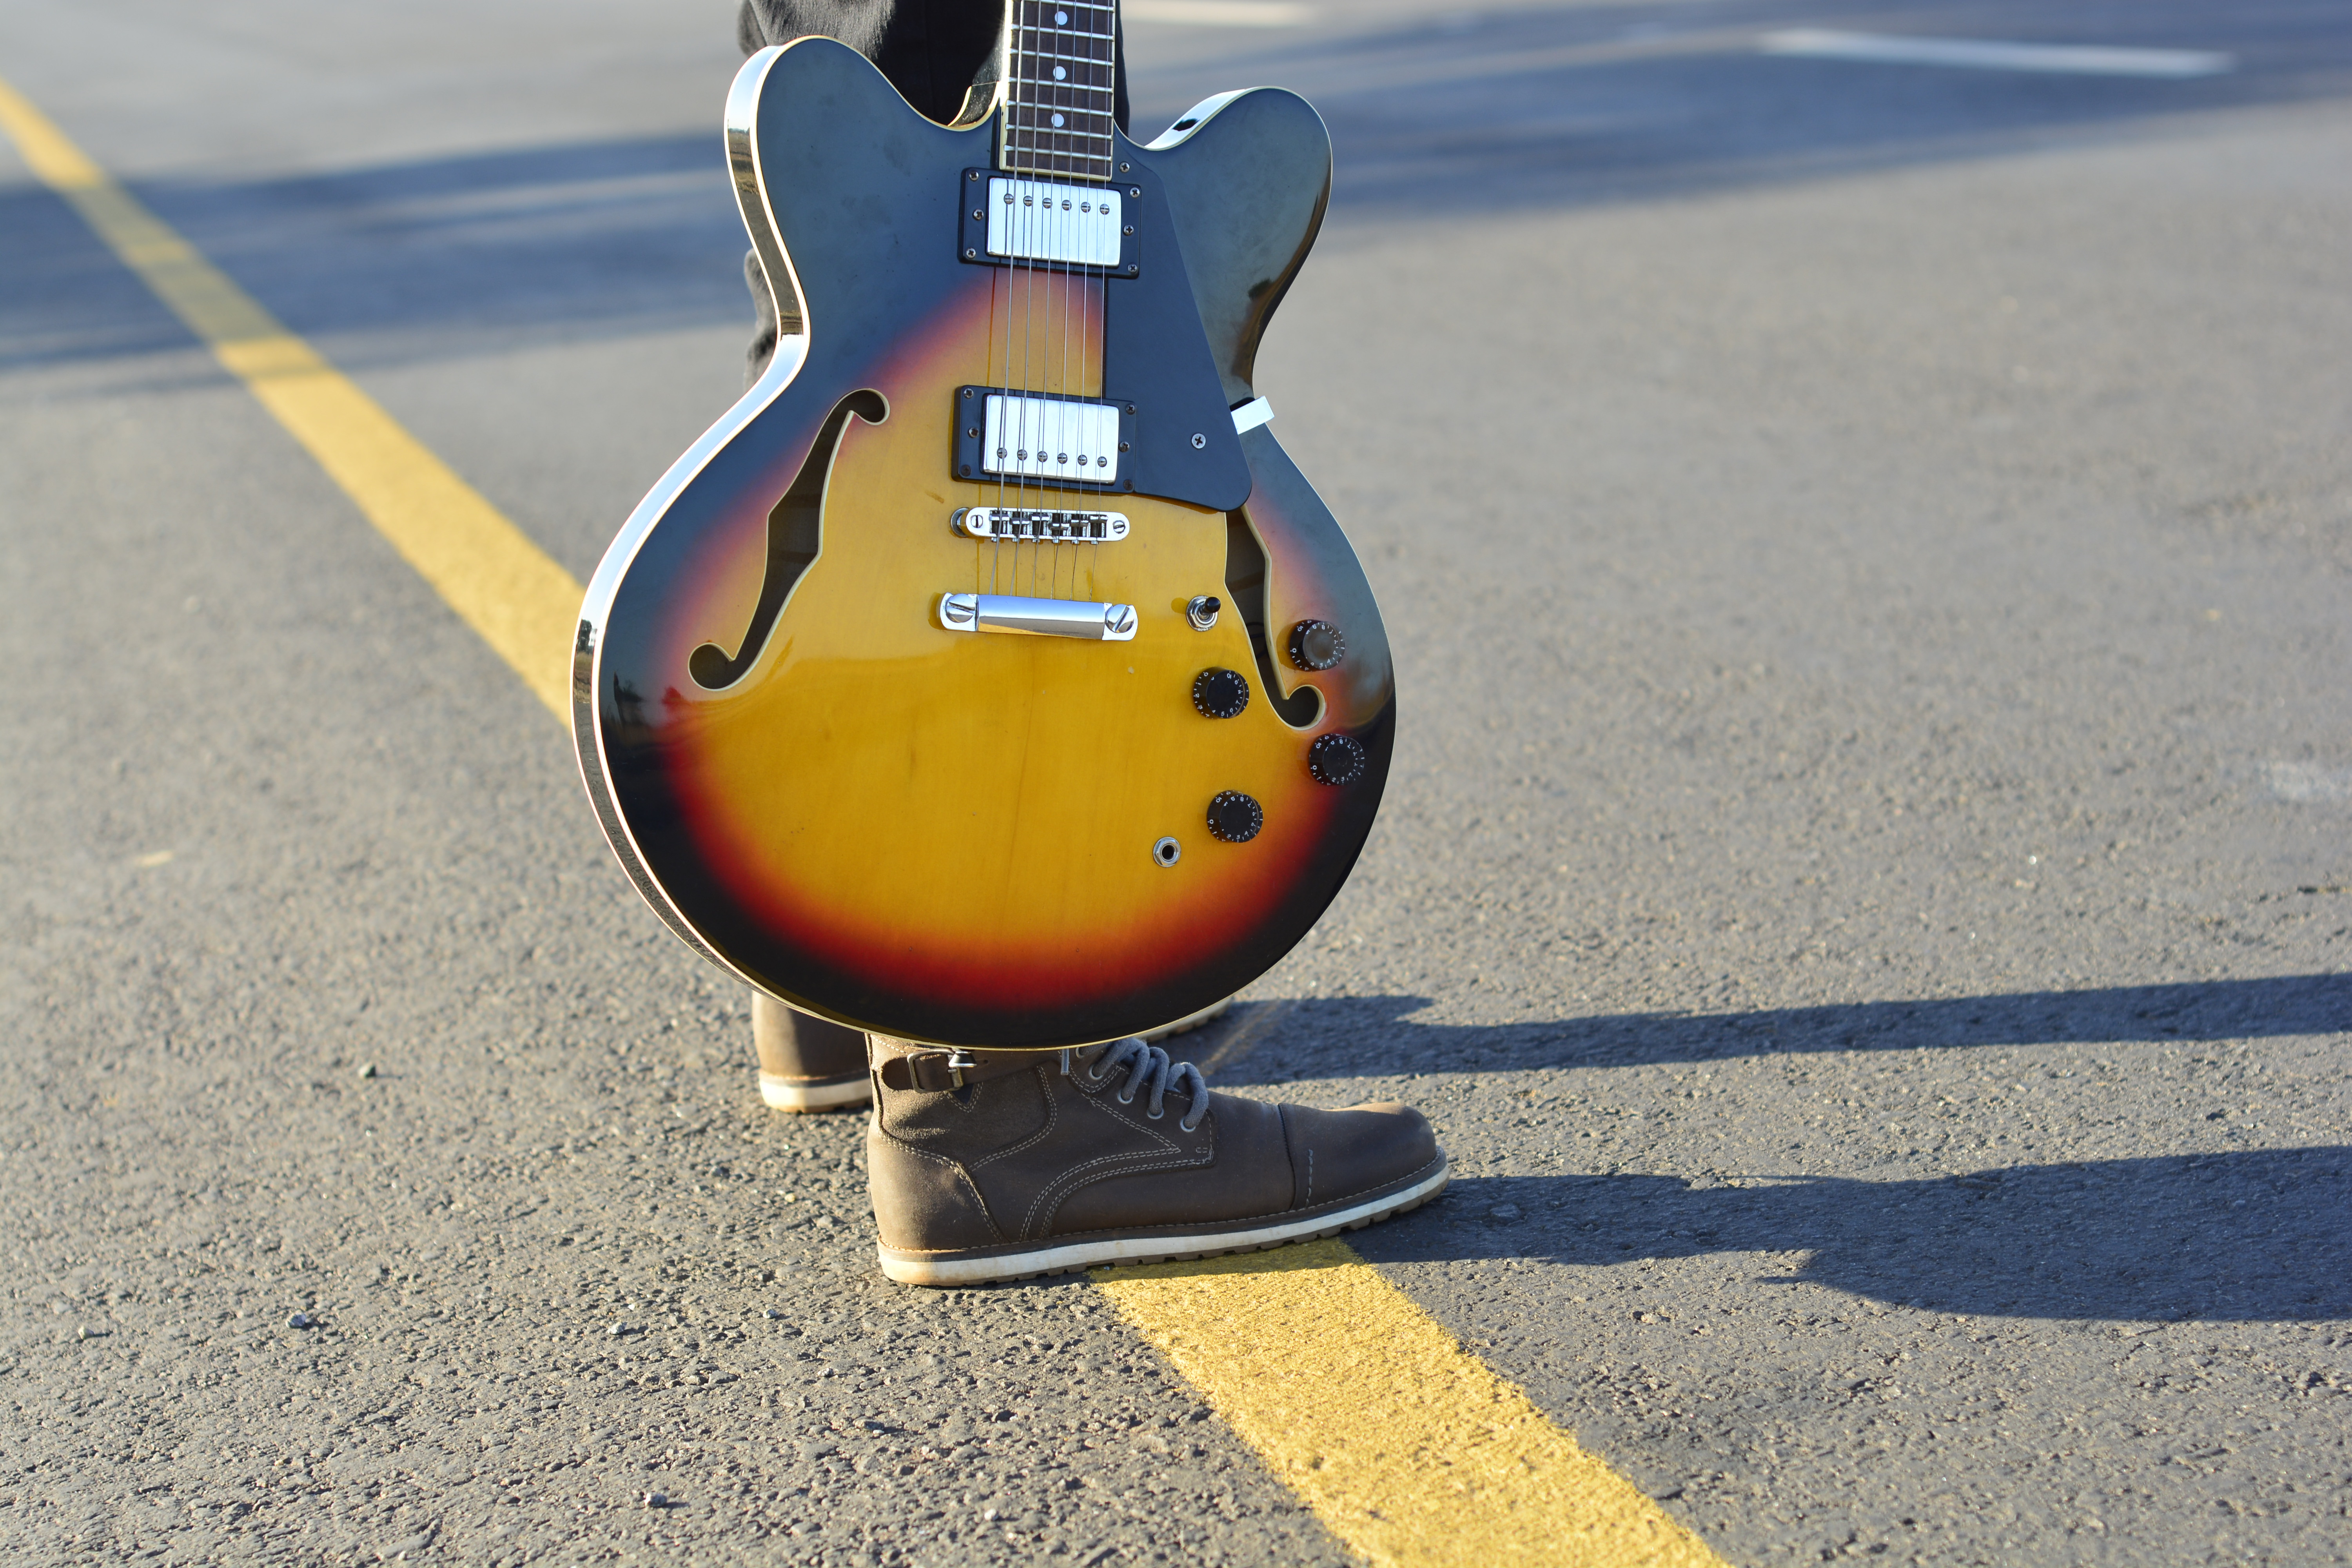
guitar, young, instrument, artist, blue, performer, musician, yellow, musical instrument, shoes, style, guitarist, string instrument, plucked string instruments